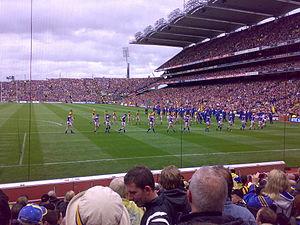
Henry Shefflin, né le 1ᵉʳ novembre 1979 à Waterford en Irlande, est un joueur de hurling irlandais. Il joue pour le club de Ballyhale Shamrocks GAA et est sélectionné pour le comté de Kilkenny depuis 1999.